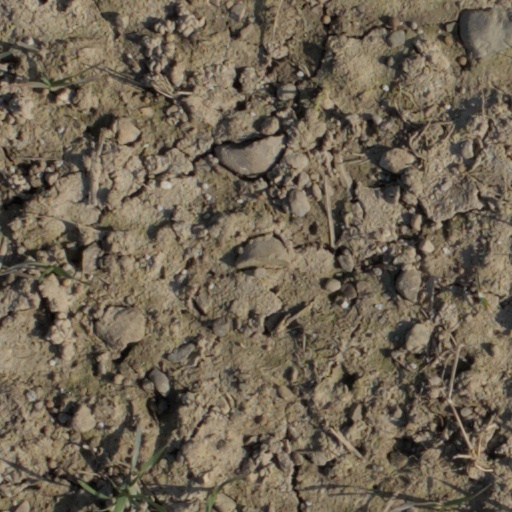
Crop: wheat